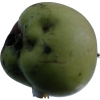
Label: Apple 12